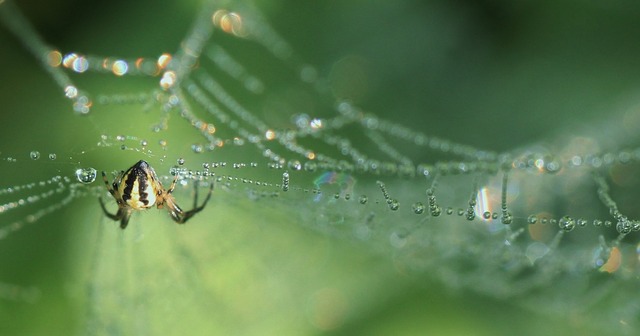
Label: spider